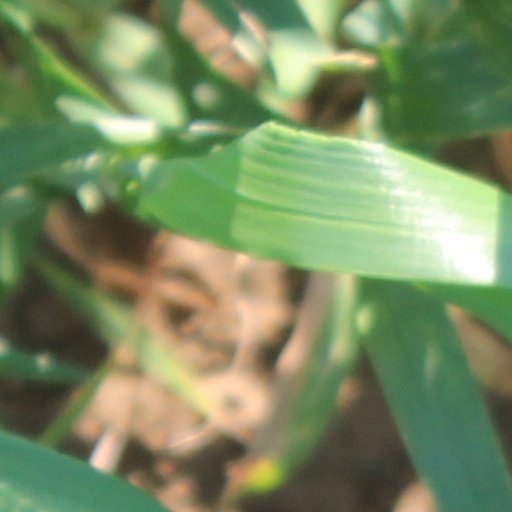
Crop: wheat